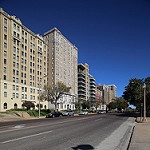
Label: buildings